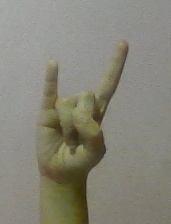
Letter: la